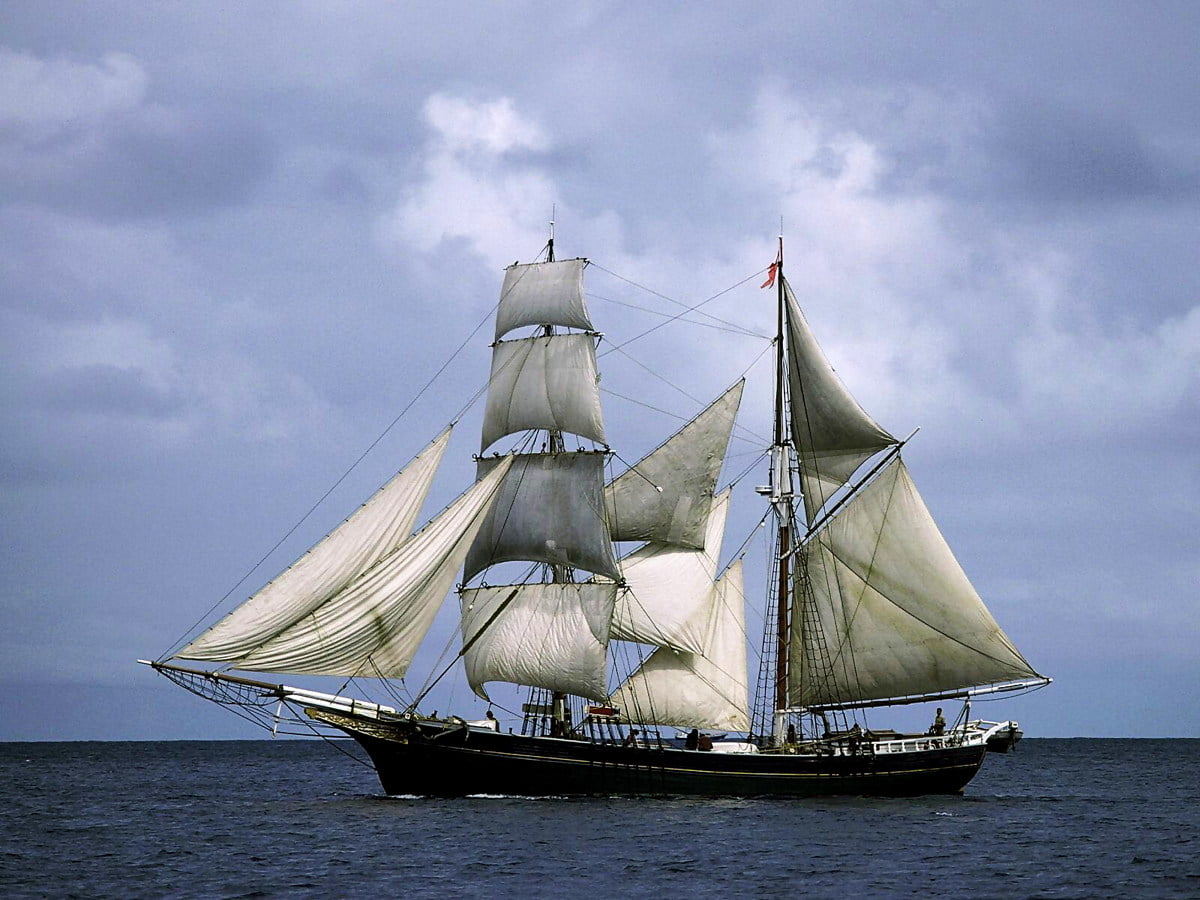
Vehicle type: Ships